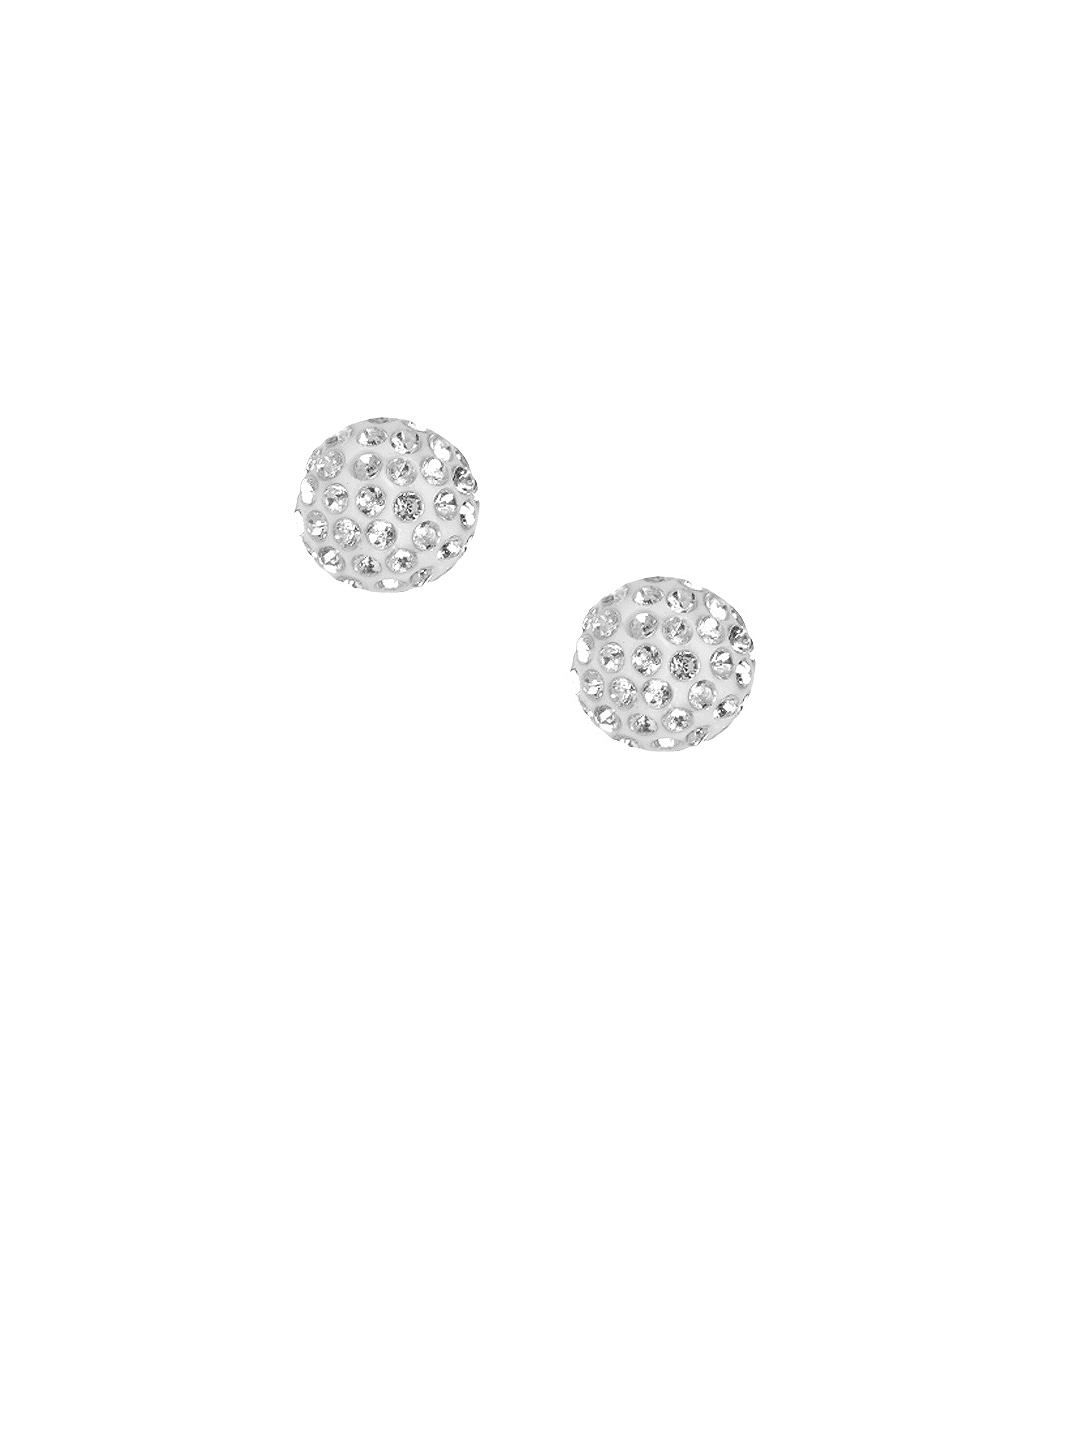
ToniQ Women Silver Earrings
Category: Accessories / Jewellery / Earrings
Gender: Women
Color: Silver
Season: Winter 2016
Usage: Casual